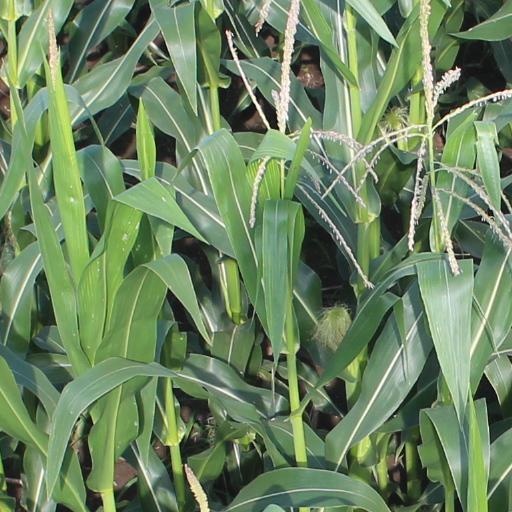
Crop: maize; corn